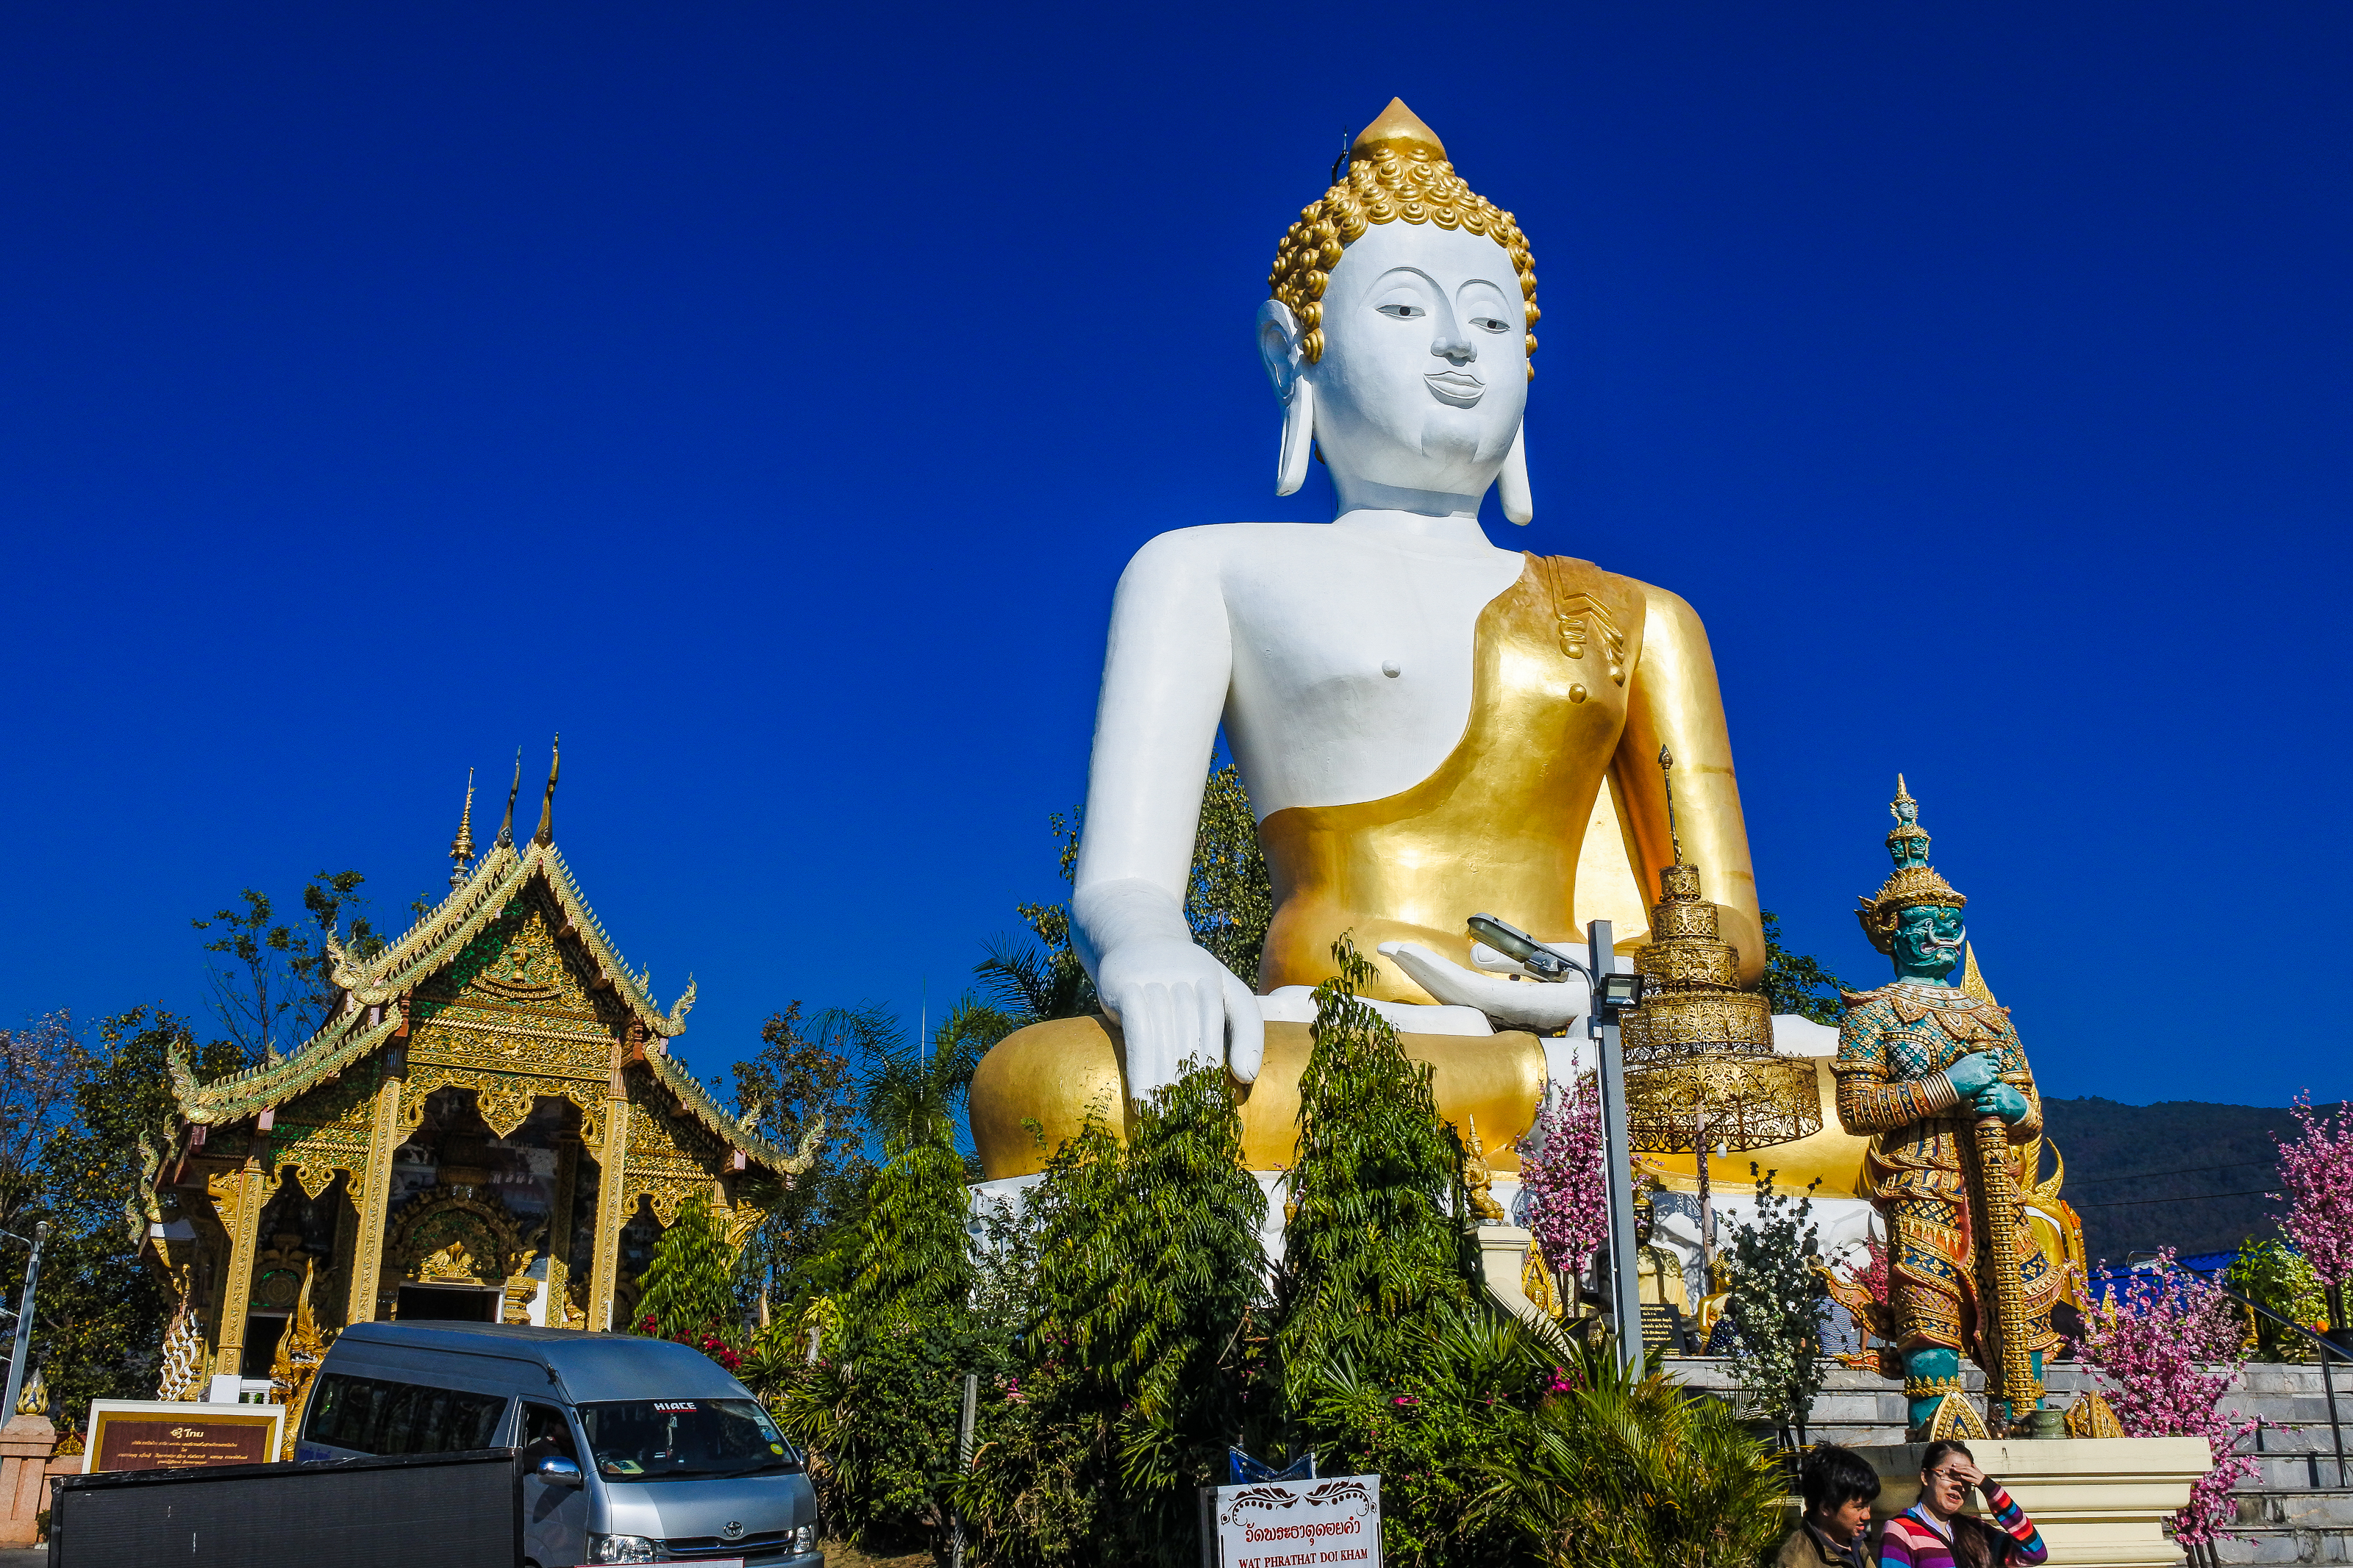
symbol, building, cloud, beautiful, white, buddha, temple of the golden mountain, thailand, yunnan, golden, landmark, sky, image, old, temples, bangkok, thai, brown, ancient, stupa, traditional, background, peace, tibetan, worship, religious, city, tourism, twilight, gold, wat doi kum, chiang mai, wat phra that doi kham, place, architecture, art, famous, asia, asian, wat, buddhism, religion, pagoda, outdoors, prayer, culture, buddhist, temple, travel, statue, sculpture, place of worship, monument, historic site, hindu temple, fictional character, shrine, tourist attraction, stone carving, national historic landmark, leisure, artwork